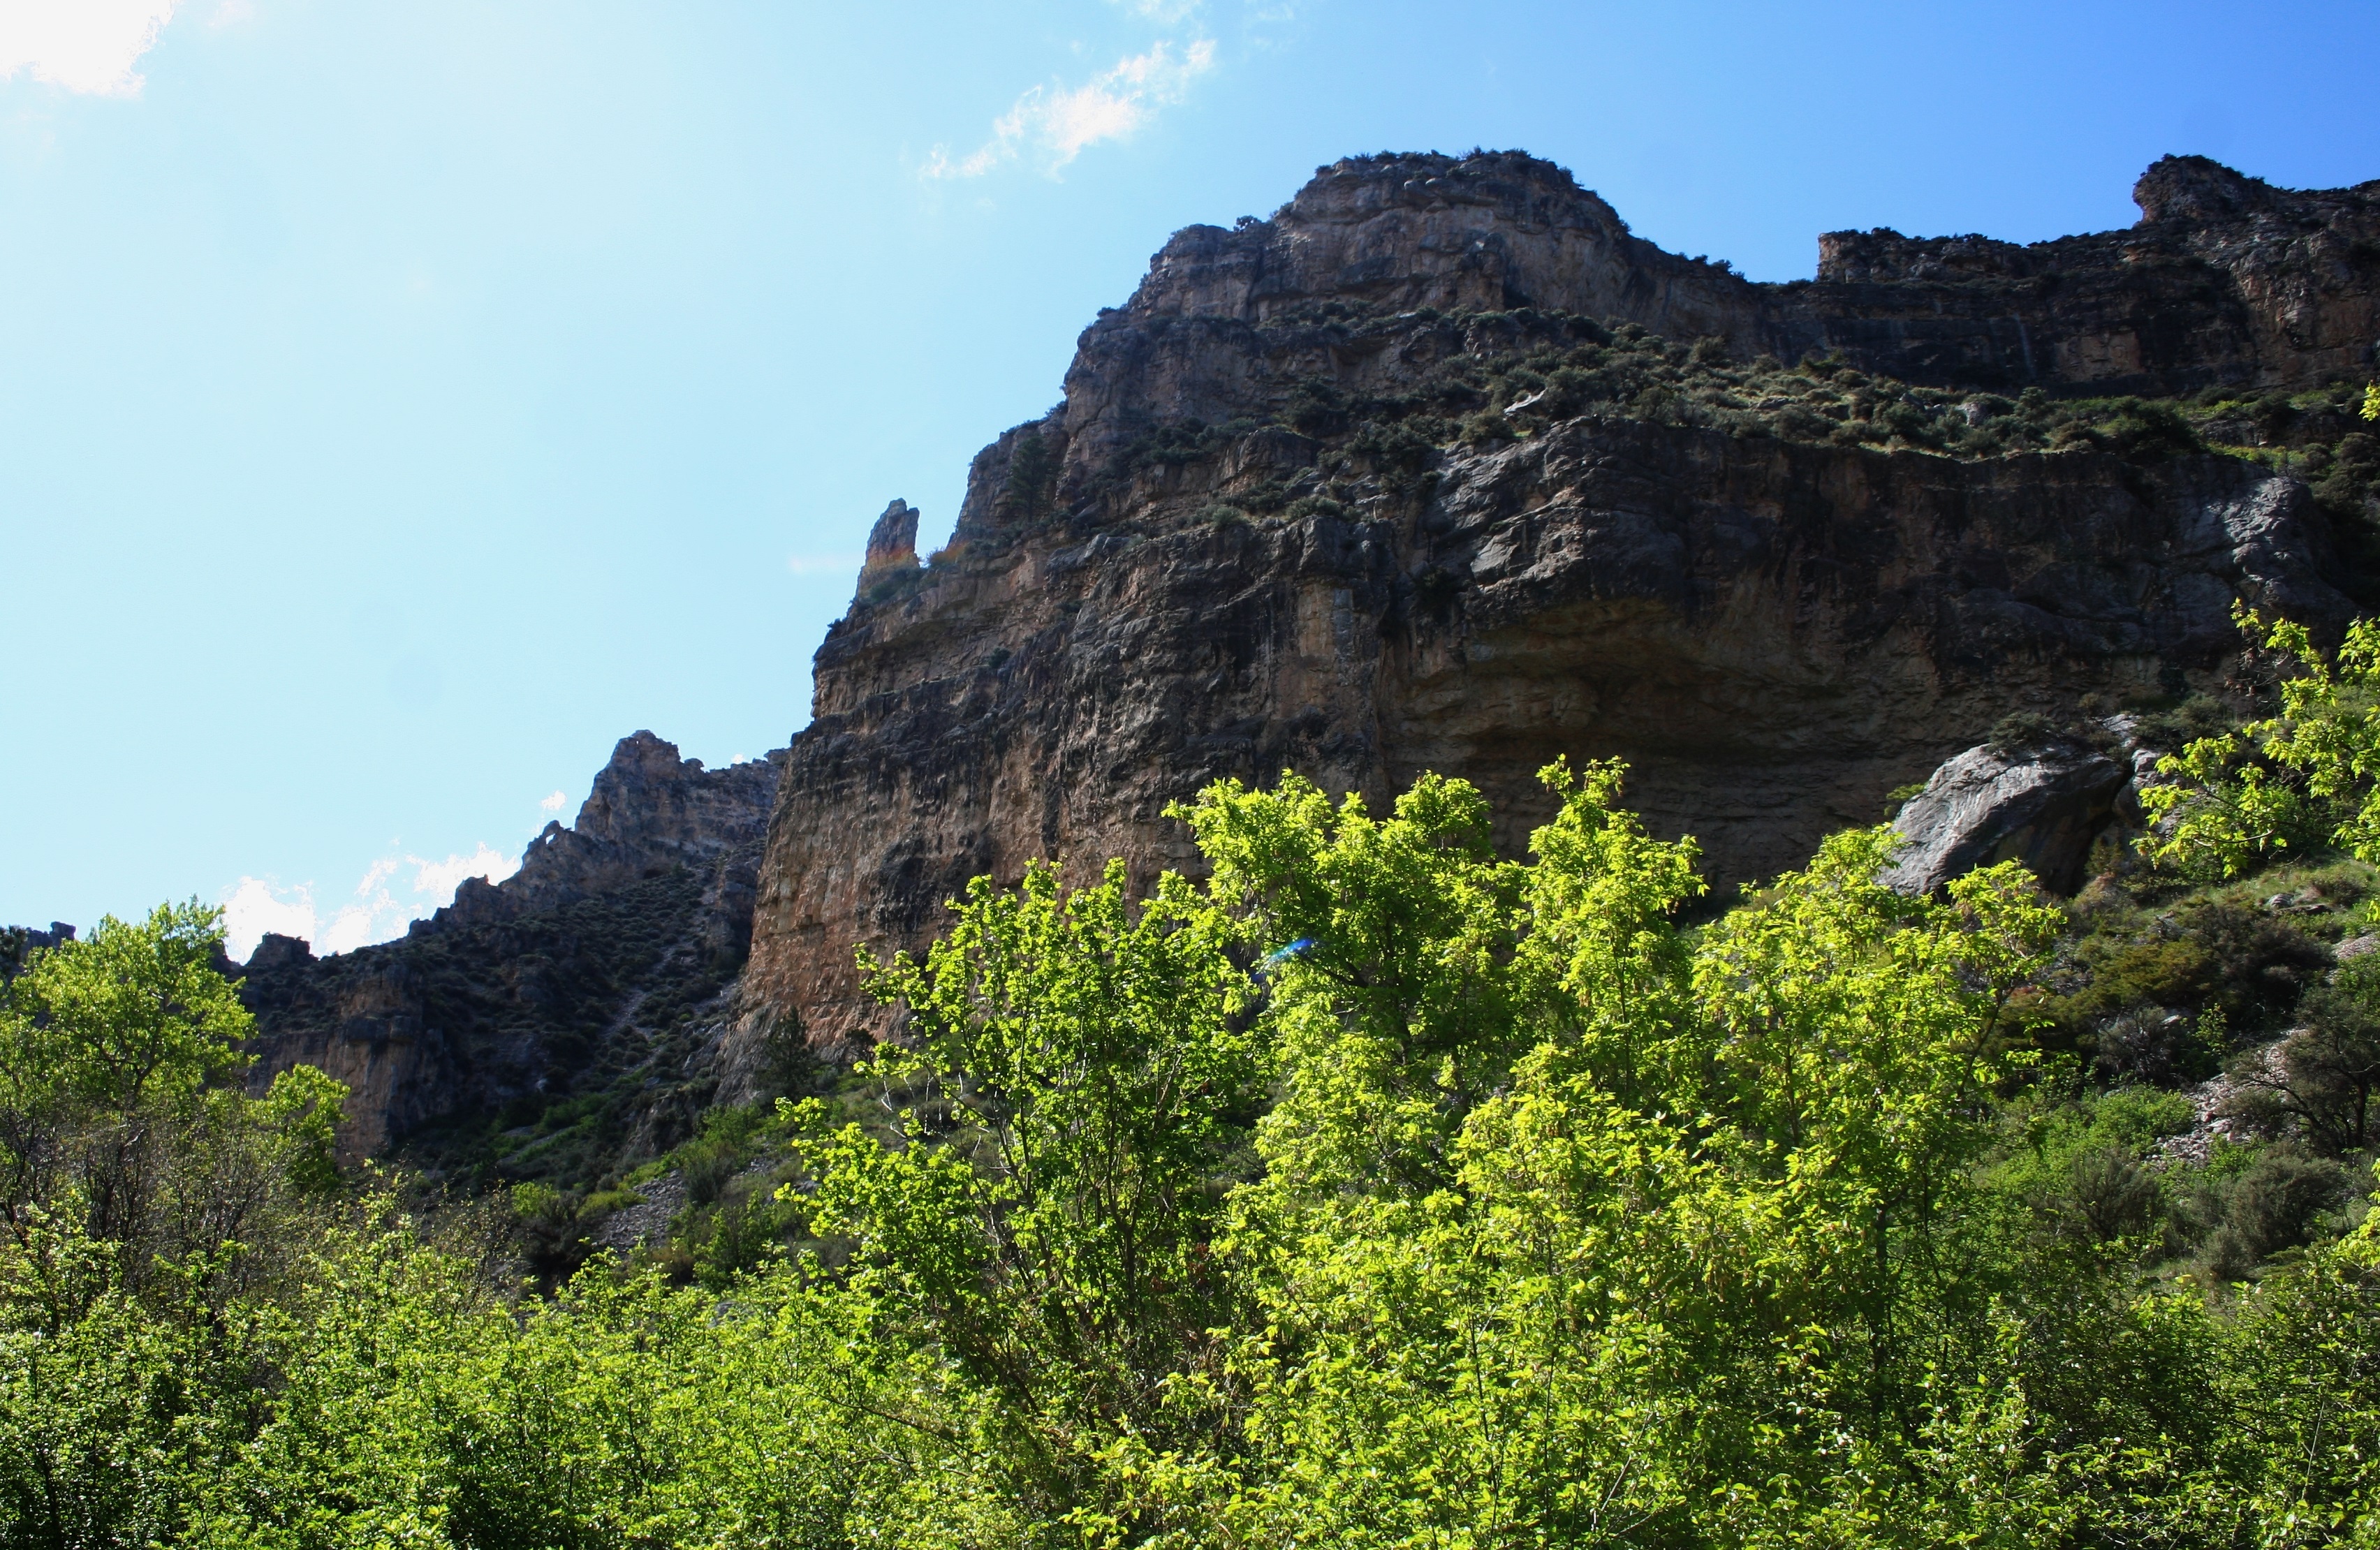
landscape, tree, nature, rock, wilderness, walking, mountain, hill, adventure, valley, mountain range, cliff, jungle, canyon, terrain, national park, ridge, geology, mountains, vegetation, plateau, wyoming, ecosystem, landform, geographical feature, mountainous landforms